French Wars of Religion

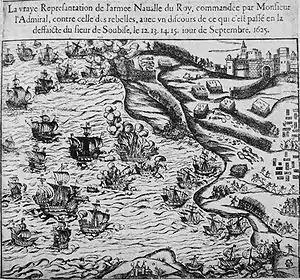
The French royal fleet captures the Île de Ré, a Huguenot stronghold

Although the Edict of Nantes concluded the fighting during Henry IV's reign, the political freedoms it granted to the Huguenots (seen by detractors as "a state within the state") became an increasing source of trouble during the 17th century. The damage done to the Huguenots meant a decline from 10% to 8% of the French population. The decision of King Louis XIII to reintroduce Catholicism in a portion of southwestern France prompted a Huguenot revolt. By the Peace of Montpellier in 1622, the fortified Protestant towns were reduced to two: La Rochelle and Montauban. Another war followed, which concluded with the Siege of La Rochelle, in which royal forces led by Cardinal Richelieu blockaded the city for fourteen months. Under the 1629 Peace of La Rochelle, the "brevets" of the Edict (sections of the treaty that dealt with military and pastoral clauses and were renewable by letters patent) were entirely withdrawn, though Protestants retained their prewar religious freedoms.